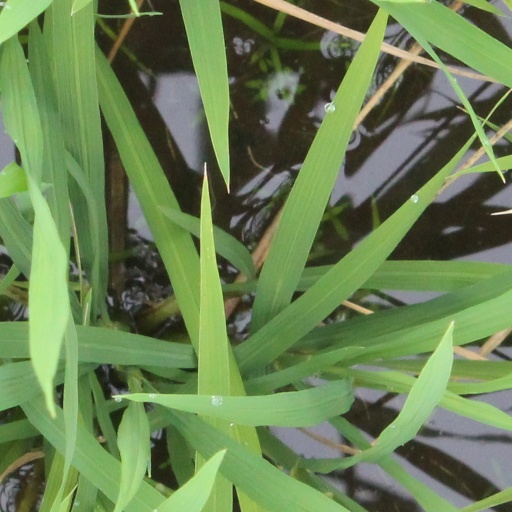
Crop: rice